Snakebark maple

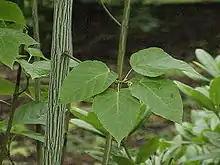
"Acer davidii" subsp. "grosseri"

The various species of snakebark maples are most easily distinguished from other maples by their distinctive bark, smooth (at least on young trees), and usually patterned with vertical dark green to greenish-brown stripes alternating with stripes of light green, pinkish or white, sometimes with a bluish tone. Other characters include stalked buds with just one pair of scales, and flowers on arching to pendulous racemes. The samaras are small, and often numerous. They are small deciduous trees, typically 5–15 m tall, rarely to 20 m tall, fast-growing when young but soon slowing down with age, and often short-lived; they typically occur as understorey trees in mountain forests, often along streamsides.